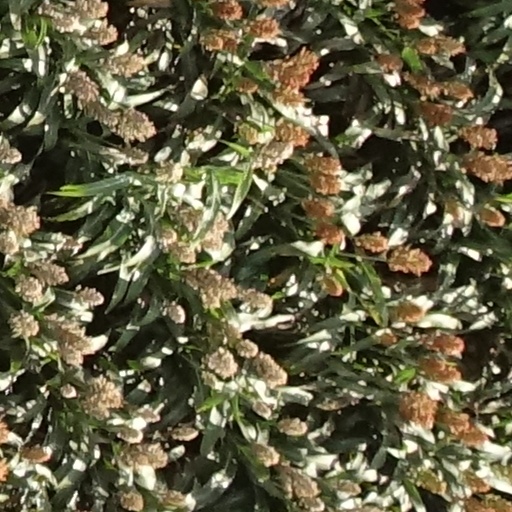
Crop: sorghum